Shivpratap Garudjhep

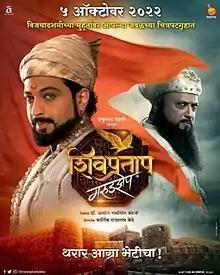
Theatrical release poster

Shivpratap Garudjhep is a 2022 Marathi language historical drama film directed by Kartik Kendhe and produced by Jagadamba Creations. It was theatrically released on 5 October 2022 and digitally premiered on 4 November 2022 on TFS Play.